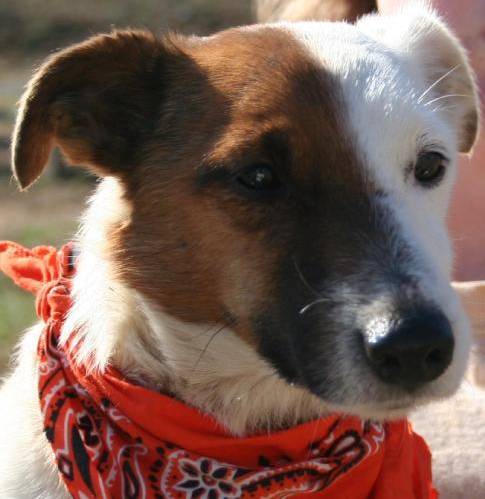
Label: dog